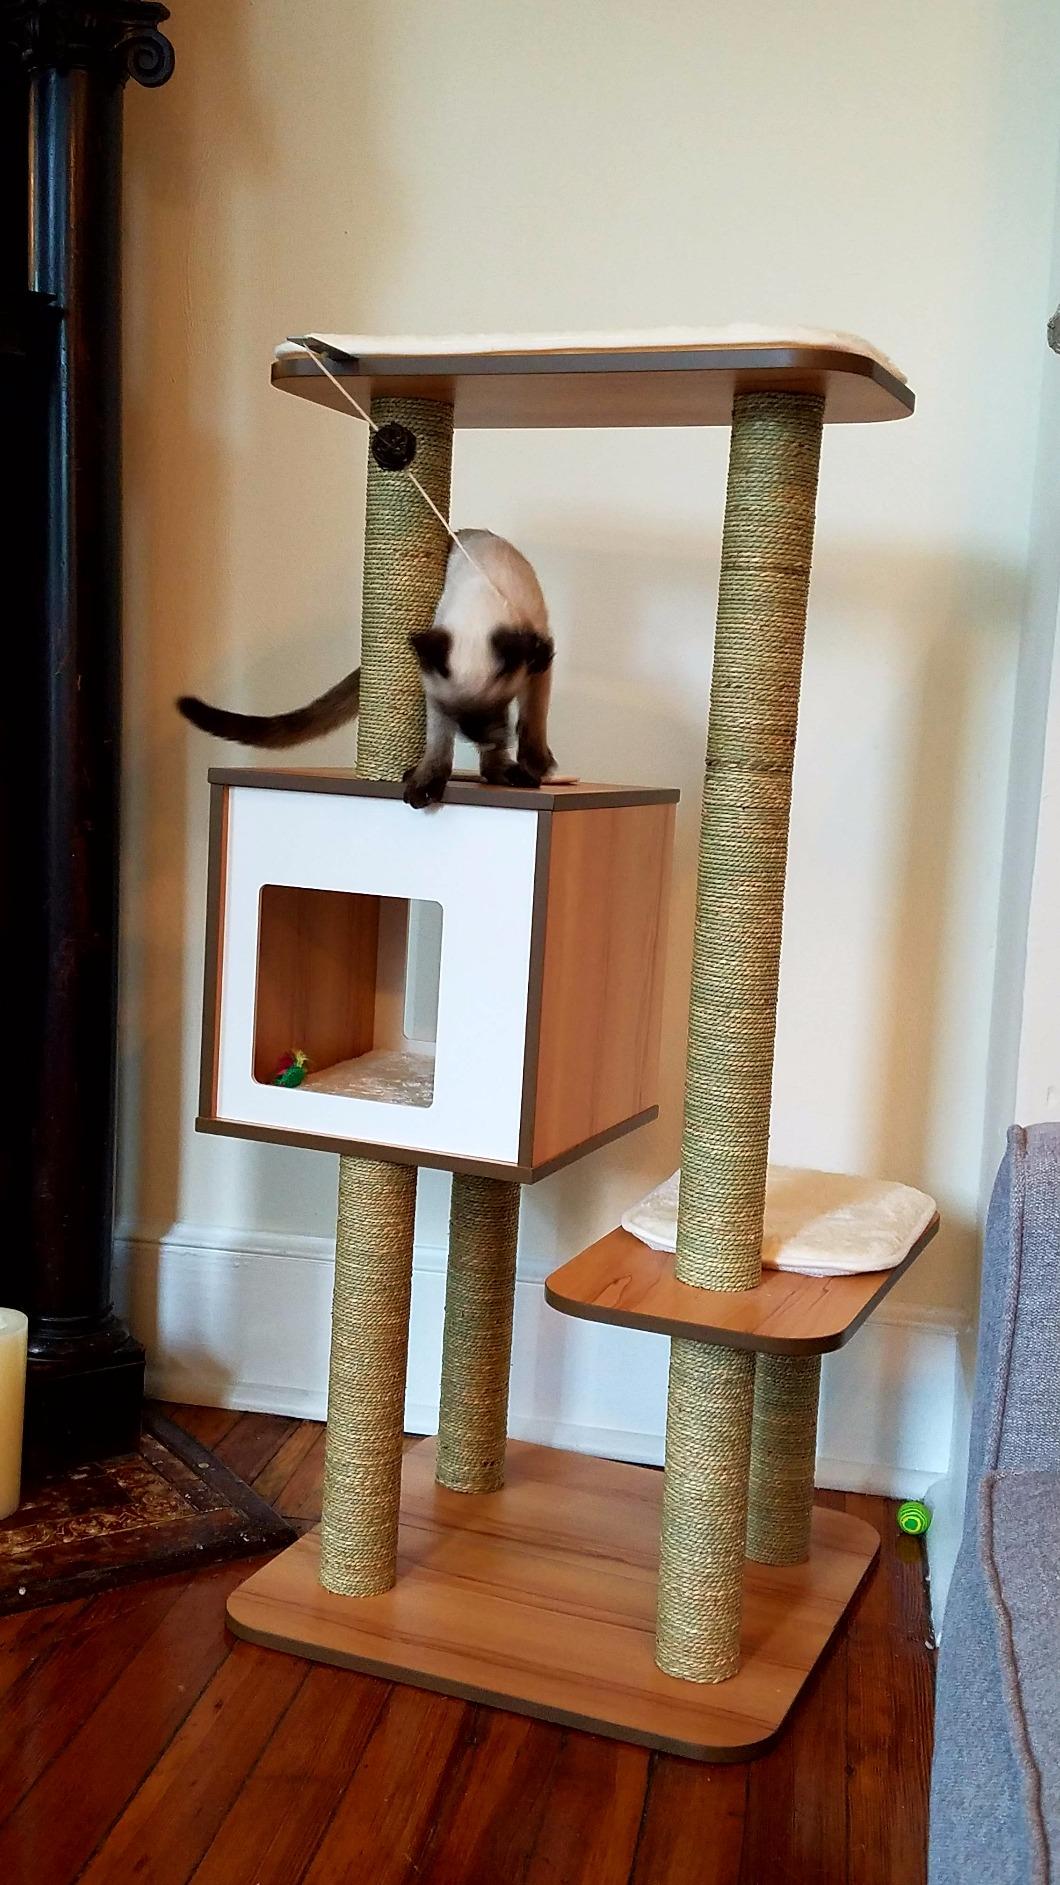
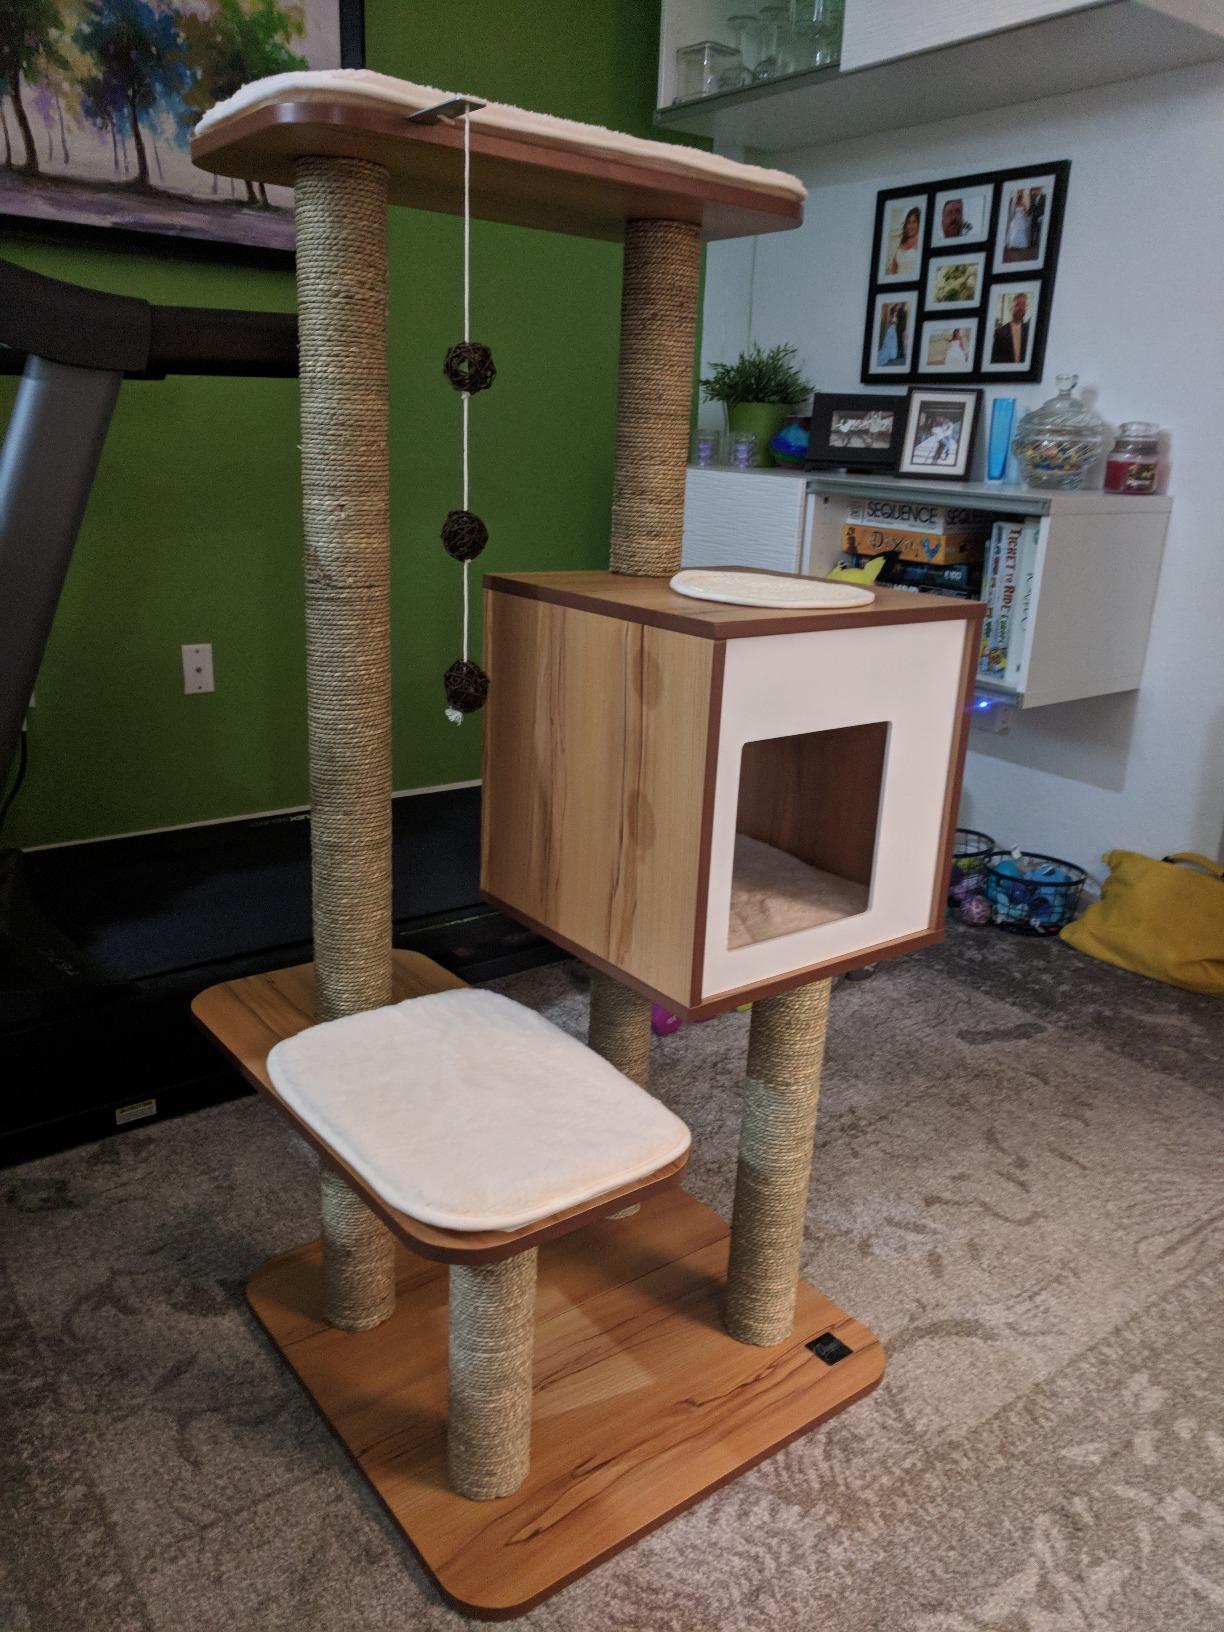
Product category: items_cat tree
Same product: yes